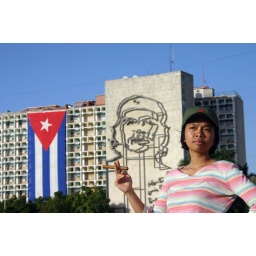
Rani wearing Castro hat and smoking cigar in the Plaza de la Revolucion. The Ministry of Defense building in background.